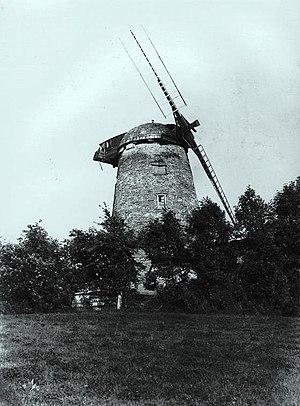
Photographie, Vieux moulin à vent, chemin Lower Lachine, LaSalle, QC, vers 1890, Wm. Notman &amp
Le moulin à vent Fleming est l'un des 18 derniers moulins à vent du Québec au Canada. Il est situé dans l'arrondissement LaSalle sur l'île de Montréal. Il est le deuxième moulin construit pour William Fleming. Le moulin a été classé bien archéologique en 1983.